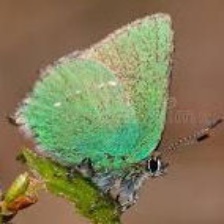
Species: GREEN HAIRSTREAK
Butterfly family (ImageNet category): lycaenid_butterfly